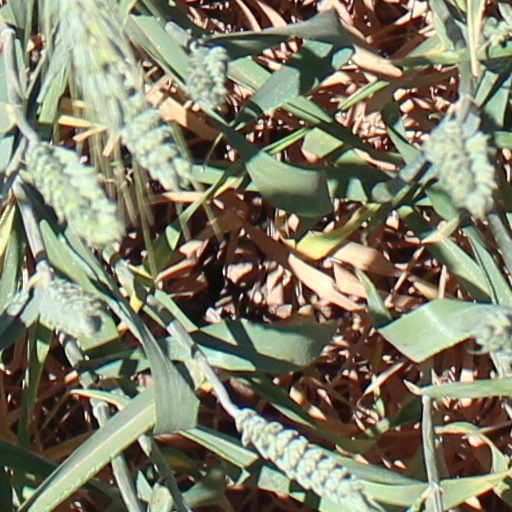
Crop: wheat